Kyle Rittenhouse

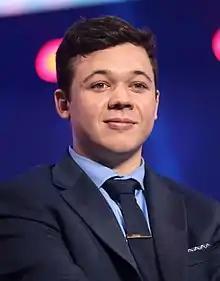
Rittenhouse in 2021

Kyle Howard Rittenhouse (born January 3, 2003) is an American man who gained national attention at age 17 for shooting three men in Kenosha, Wisconsin, two fatally, in August 2020, amid protests following the police shooting of Jacob Blake. He had traveled to Kenosha during the unrest and joined a group of armed people who said they were there to protect businesses. In a series of confrontations, Rittenhouse fatally shot two men who had tried to grab his gun, and non-fatally injured another who had pointed a handgun at him. Rittenhouse was charged by Kenosha County prosecutors with multiple criminal counts, including homicide. Rittenhouse pleaded self-defense at trial and was acquitted in November 2021. Two civil lawsuits against him were pending as of February 2023.